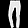
Label: Trouser